Hansal Mehta

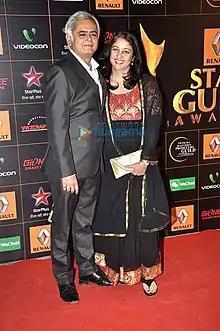

Mehta married Sunita in his 20s, with whom he has two sonsJay, who is a director and Pallava. After divorcing Sunita, Mehta dated actor Yusuf Hussain's daughter Safeena, with who he has two daughtersKimaya and Rehana. In 2022, Mehta married Safeena in a small ceremony in California.